History of Dagestan

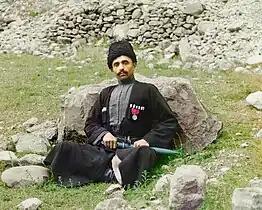
Dagestani man, photographed by Sergey Prokudin-Gorsky, circa 1907 to 1915

Dagestan and Chechnya took advantage of the Russo-Turkish War (1877–78) to rise against Imperial Russia. In 1914, mass riots took place on the territory of Dagestan. On 21 December 1917 Ingushetia, Chechnya, and Dagestan declared independence from Russia and formed a single state titled the "United Mountain Dwellers of the North Caucasus," also known as the "Mountainous Republic of the Northern Caucasus." The capital of this self-proclaimed country was moved to Temir-Khan-Shura, Dagestan.